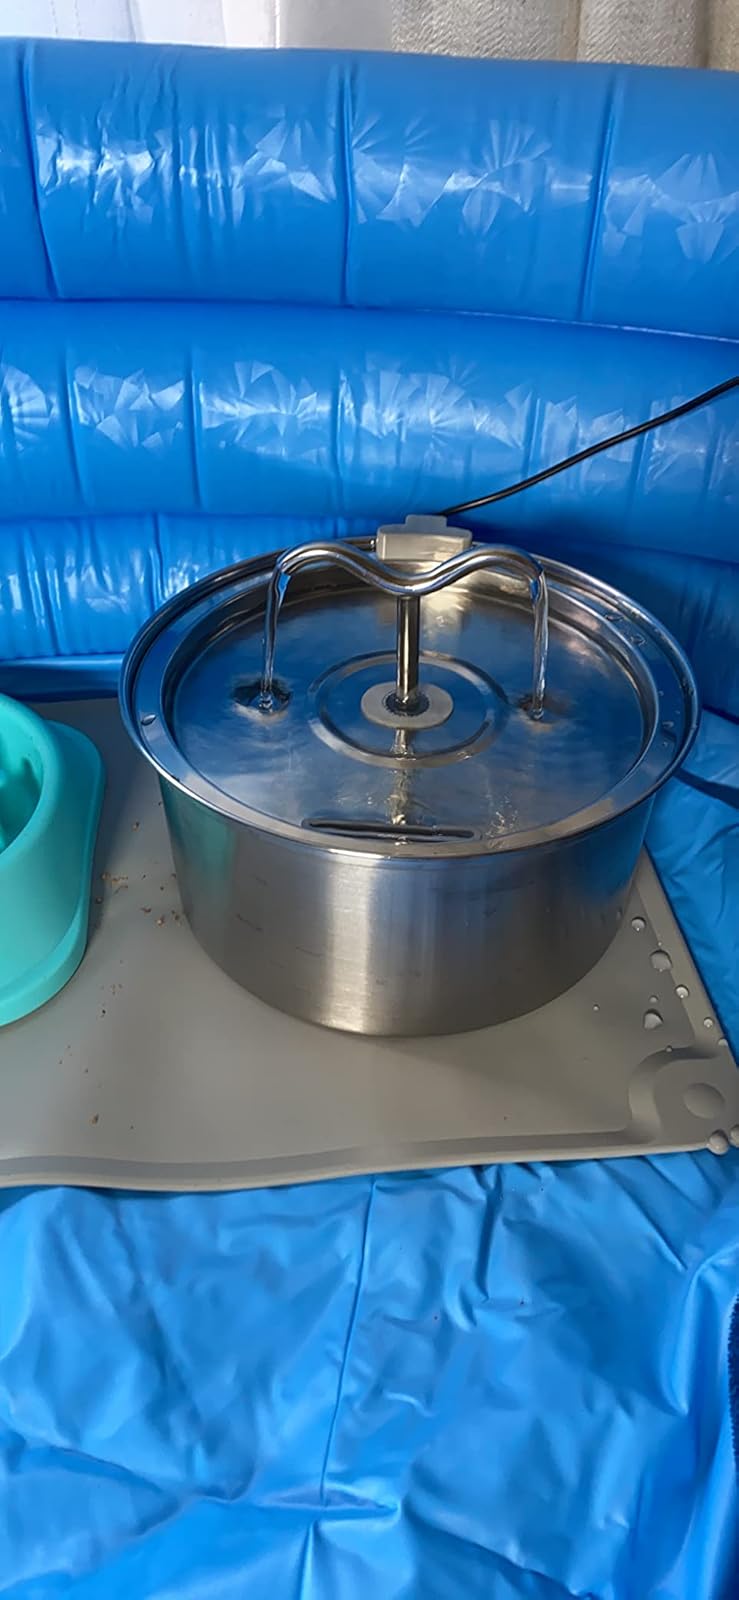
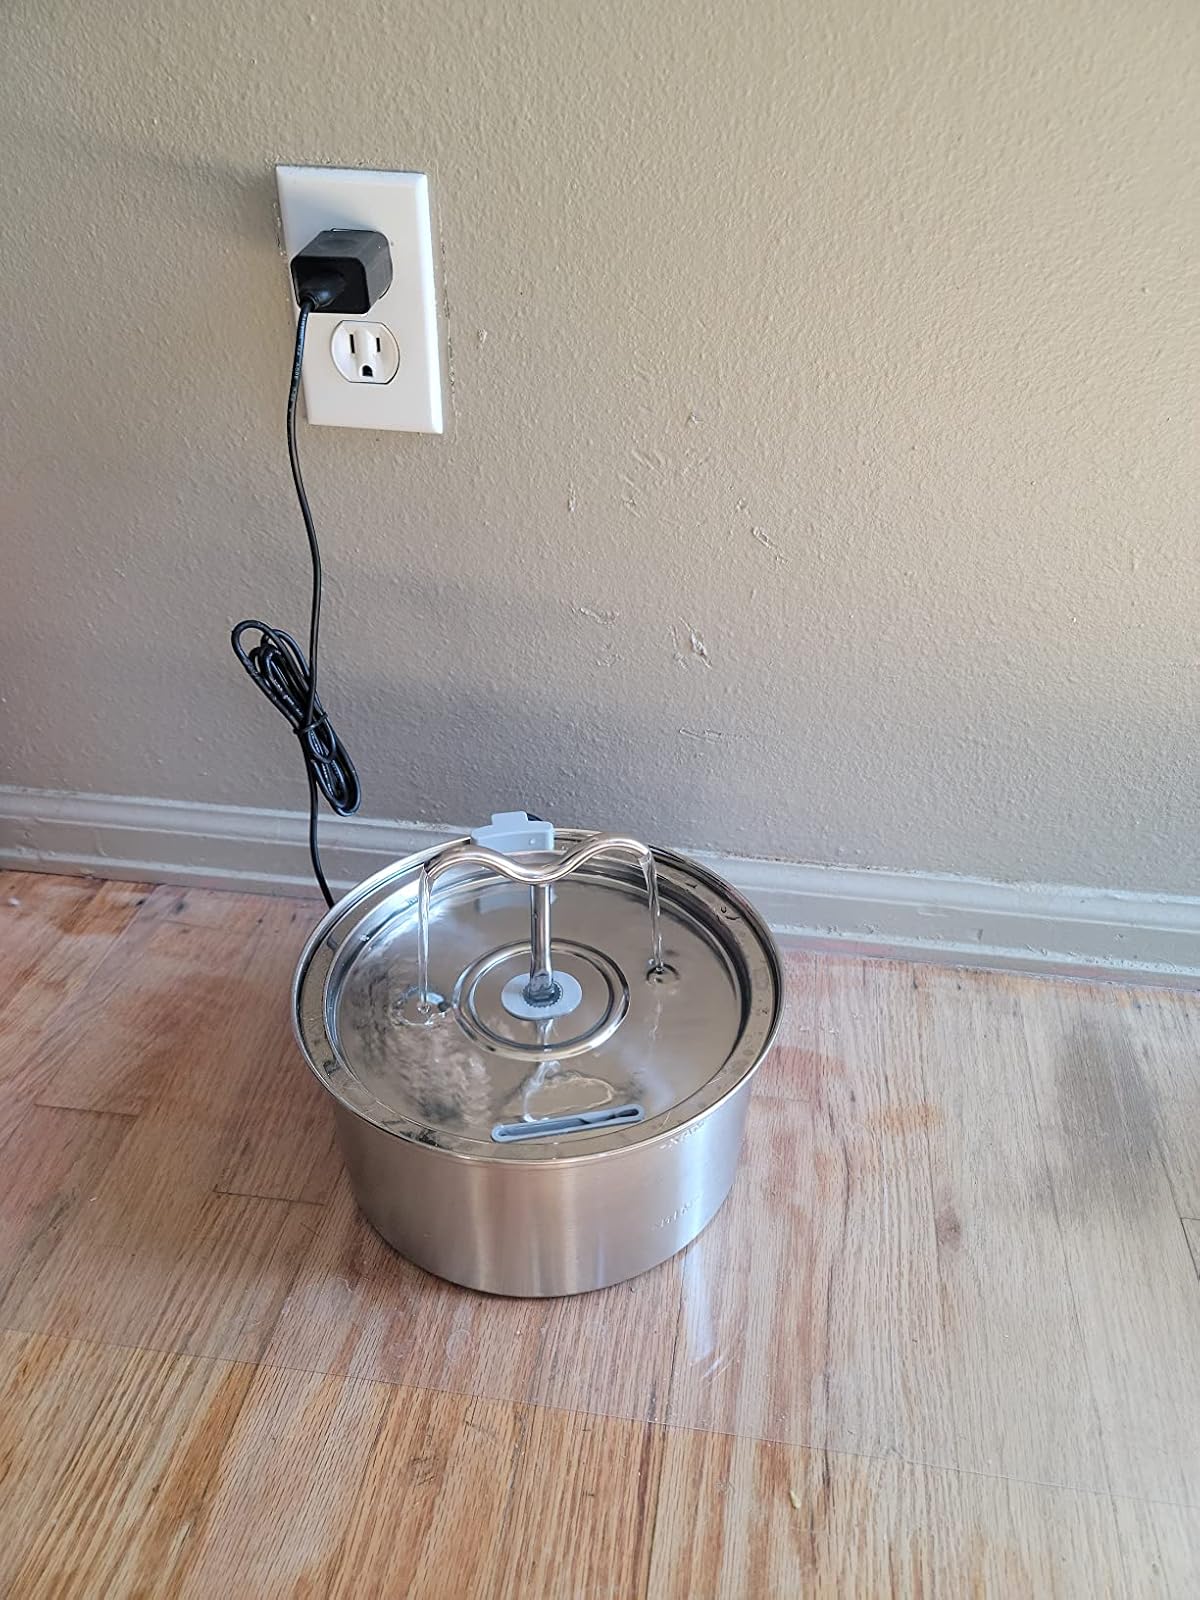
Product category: items_bowl
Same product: yes